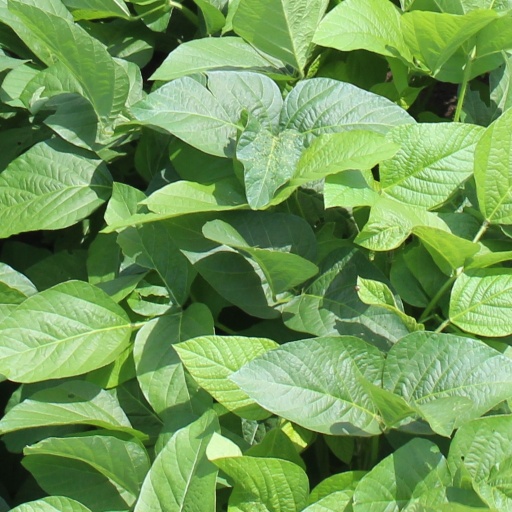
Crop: soybean